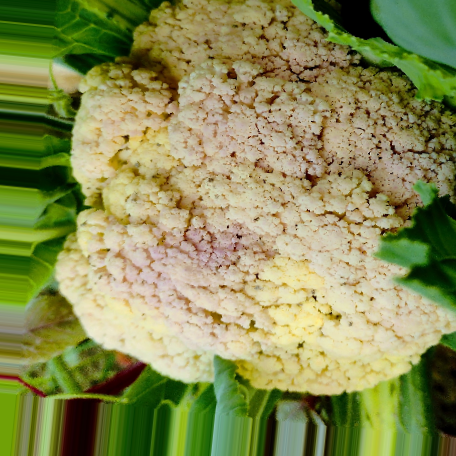
Label: Bacterial spot rot